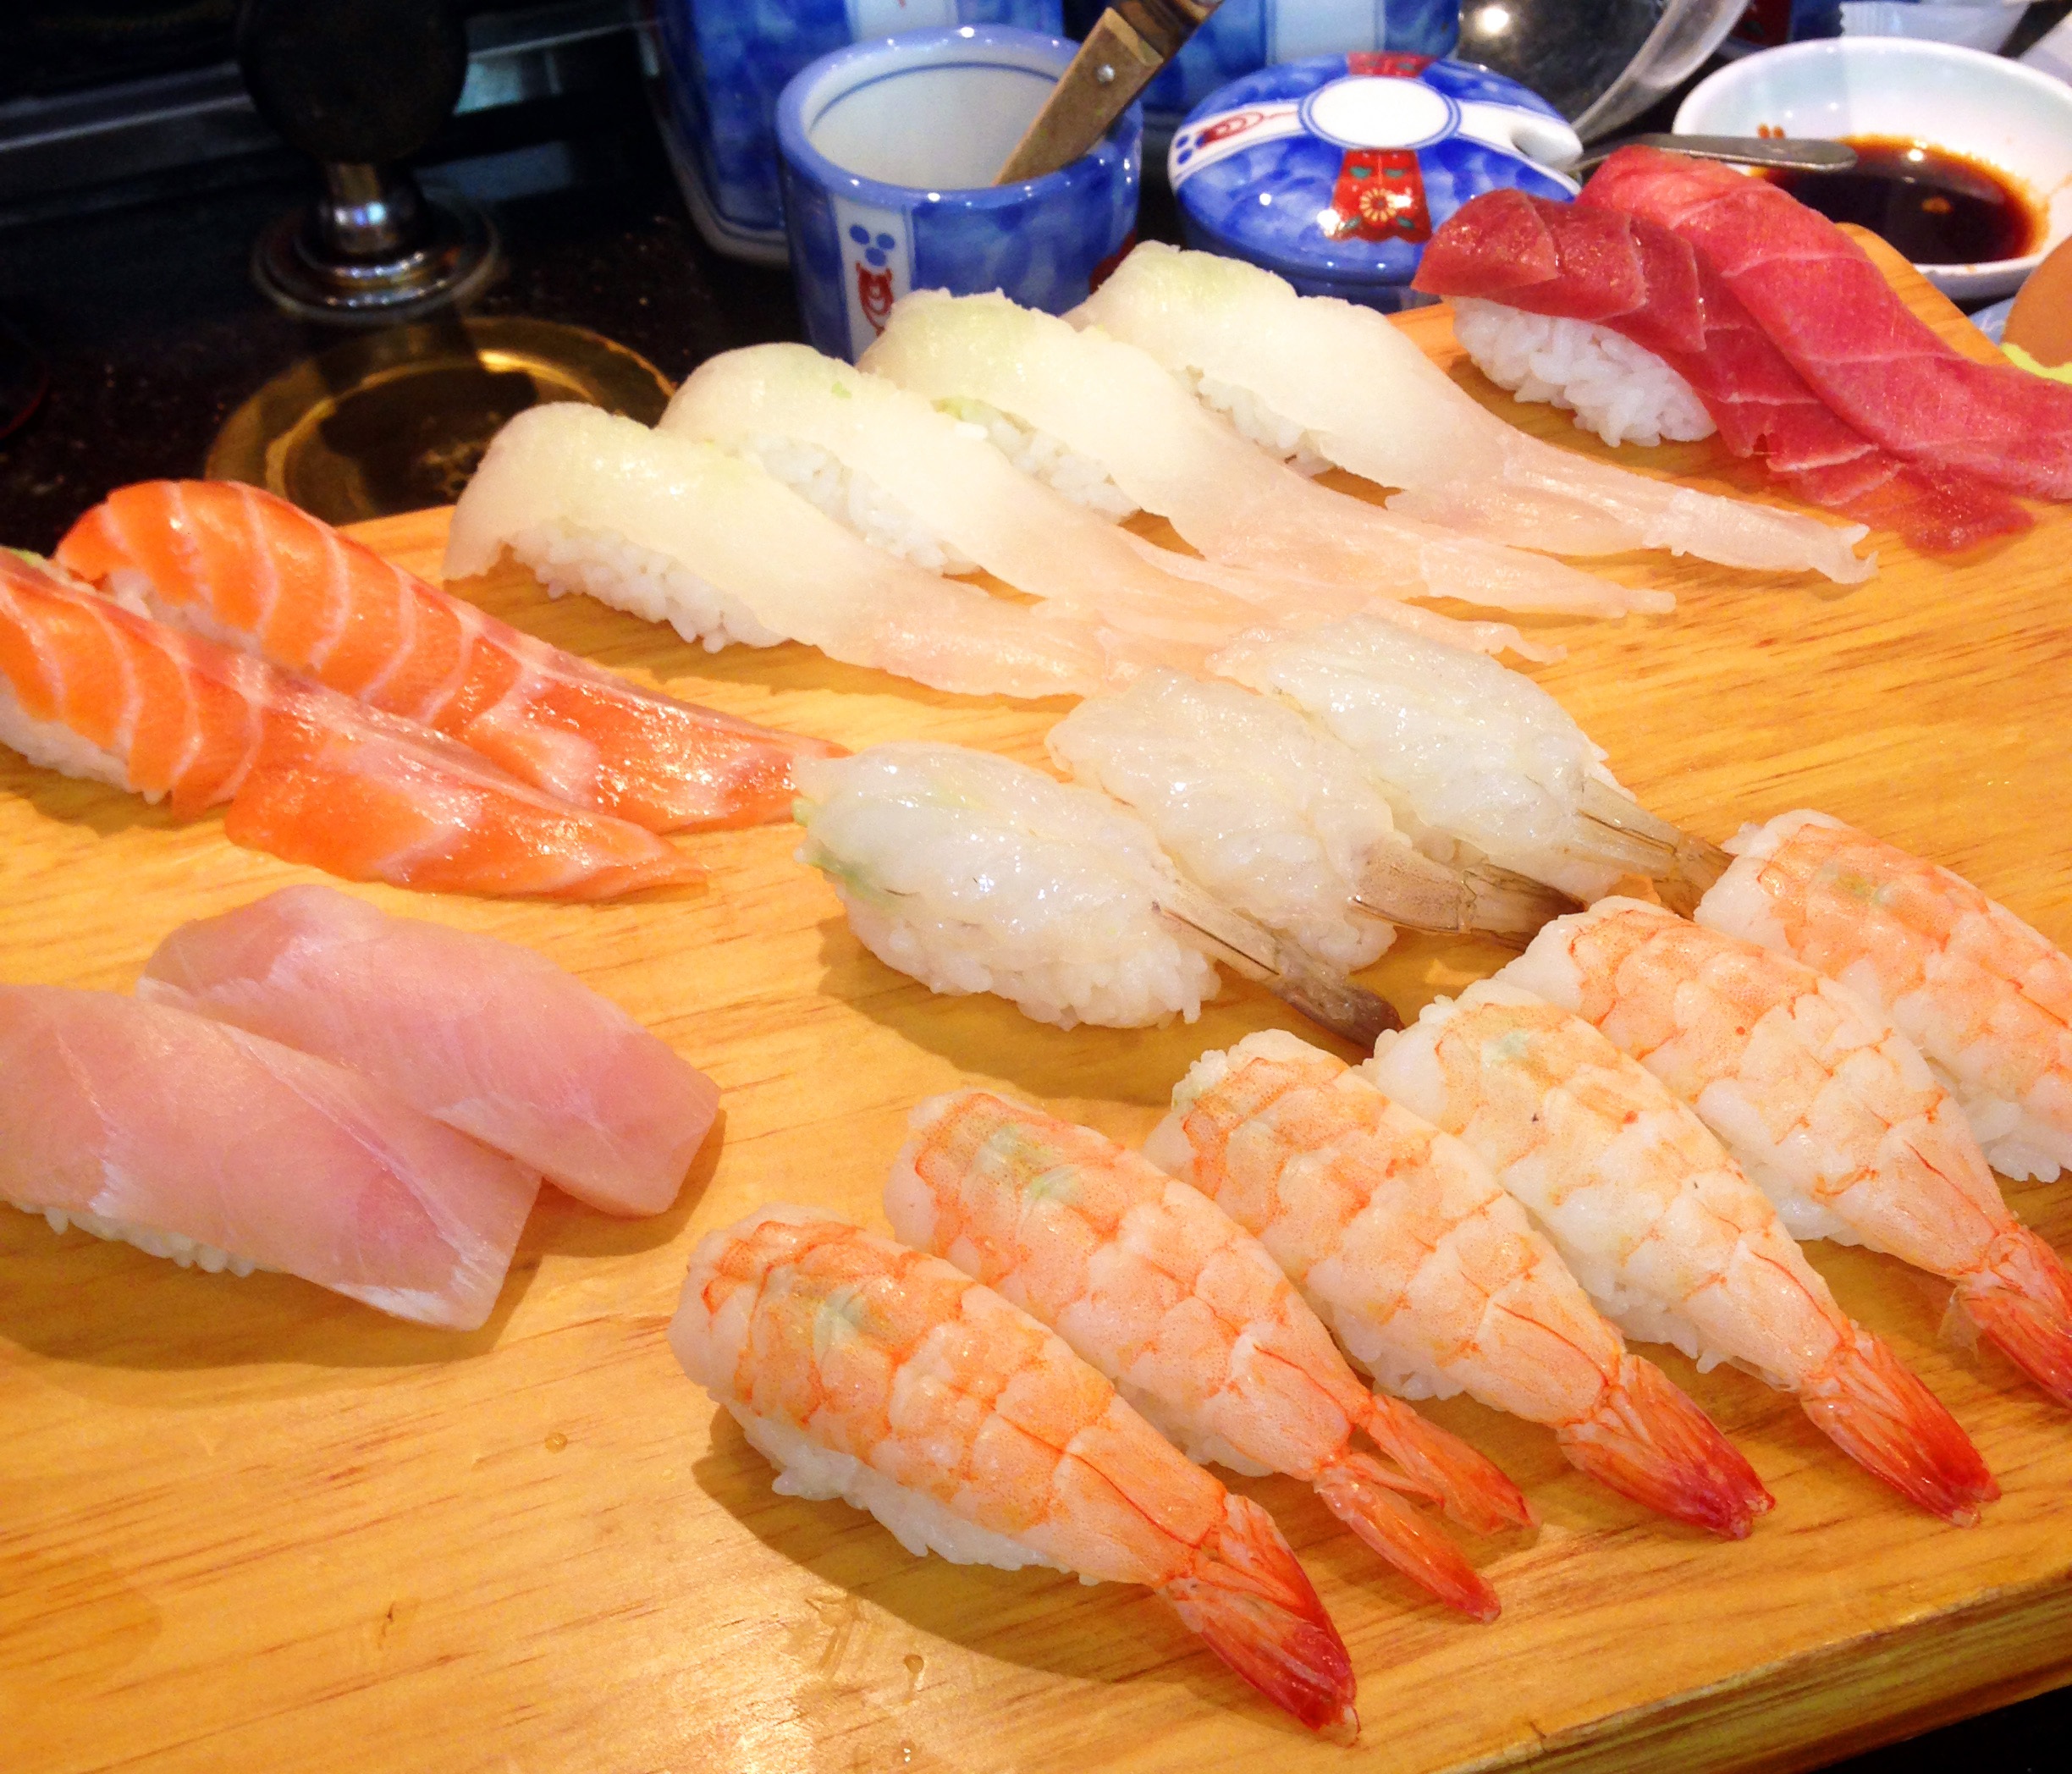
time, dish, food, seafood, fish, cuisine, delicious, shrimp, asian food, sushi, sashimi, japanese, salmon, tuna, side dish, japanese cuisine, soy sauce, animal source foods, california roll, light air, comfort food, fish products